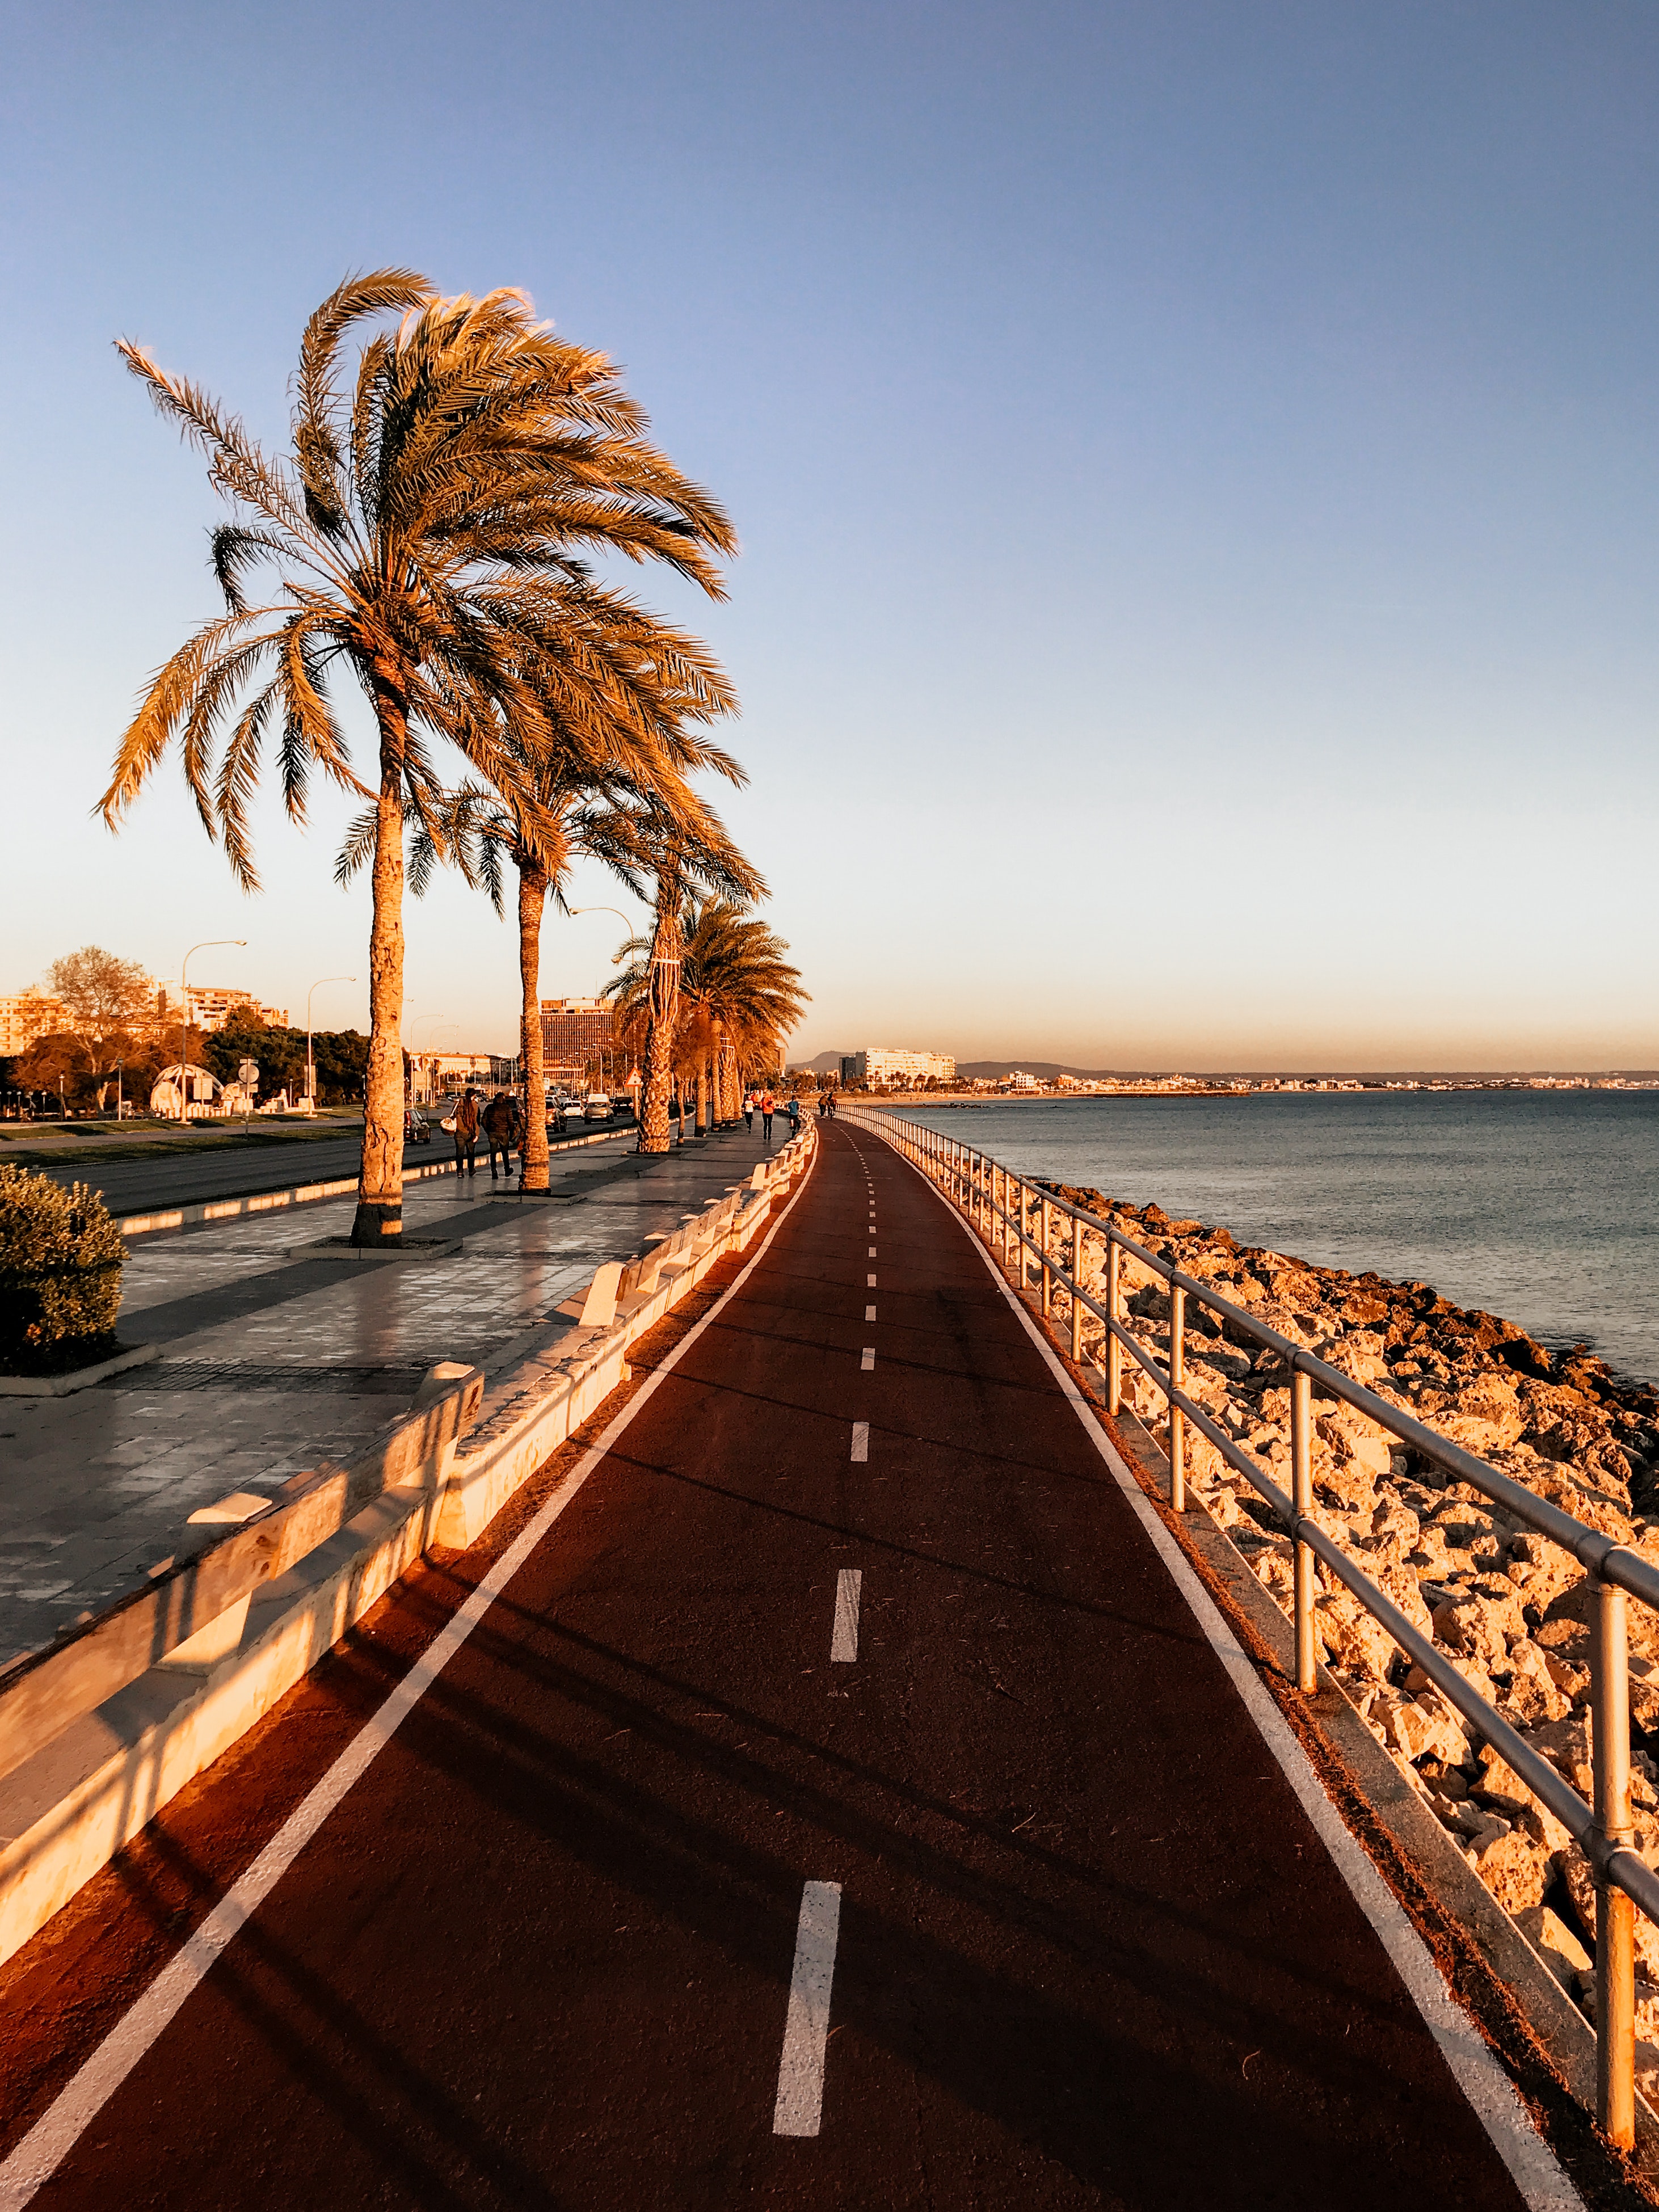
tree, sky, palm tree, horizon, sea, waterway, woody plant, arecales, calm, plant, vacation, landscape, walkway, coast, sunset, wood, evening, nonbuilding structure, tropics, beach, boardwalk, reflection, road, ocean, tourism, bridge